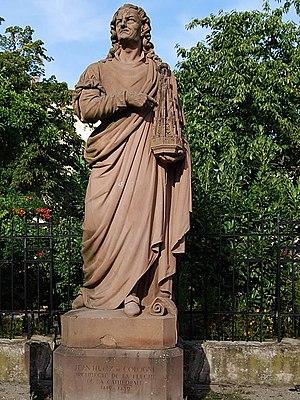
André Friederich ou Andreas Friederich, né le 17 janvier 1798 à Ribeauvillé et mort le 9 mars 1877 à Strasbourg, est un sculpteur et statuaire français, établi à Strasbourg, qui réalisa de nombreux monuments funéraires et statues de personnalités en grès rose.
Jean Hültz, Johannes Hültz en allemand, est un architecte allemand du Moyen Âge né à Cologne vers 1390, et mort à Strasbourg en 1449.